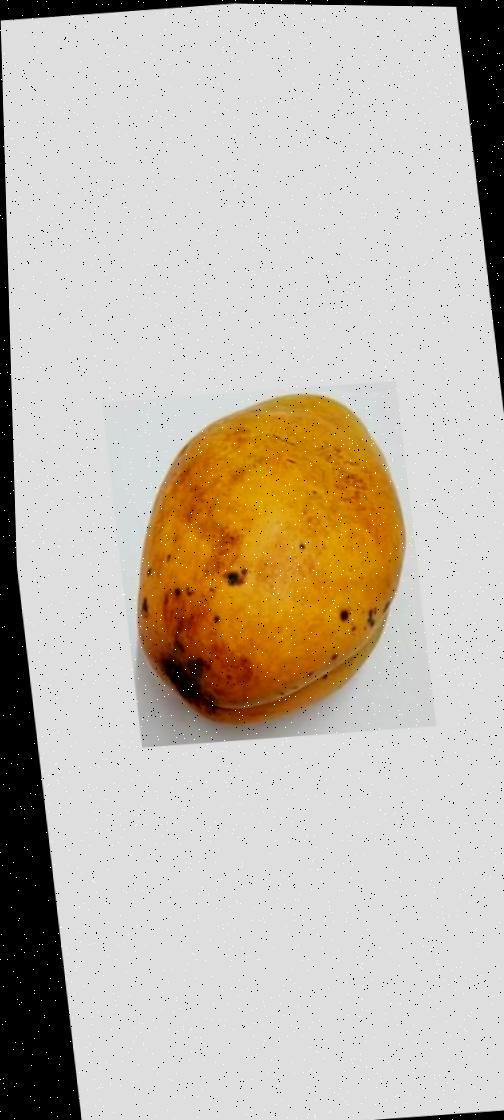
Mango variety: Bari-11